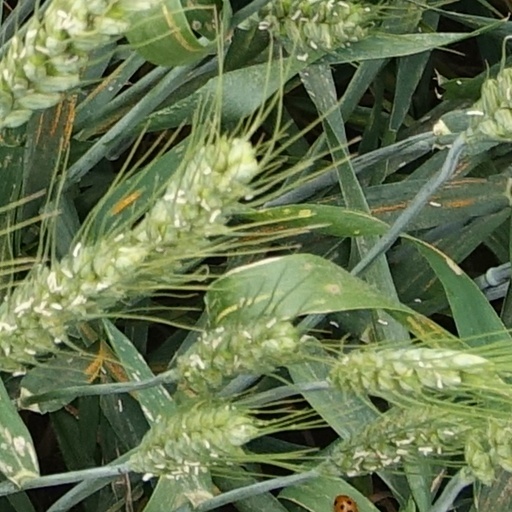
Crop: wheat